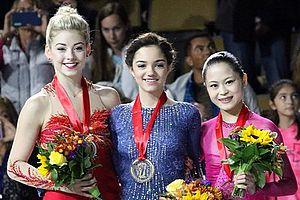
Le Skate America est une compétition internationale de patinage artistique qui se déroule aux États-Unis au cours de l'automne. Il accueille des patineurs amateurs de niveau senior dans quatre catégories: simple messieurs, simple dames, couple artistique et danse sur glace.